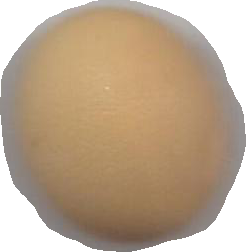
Variety: Grobogan